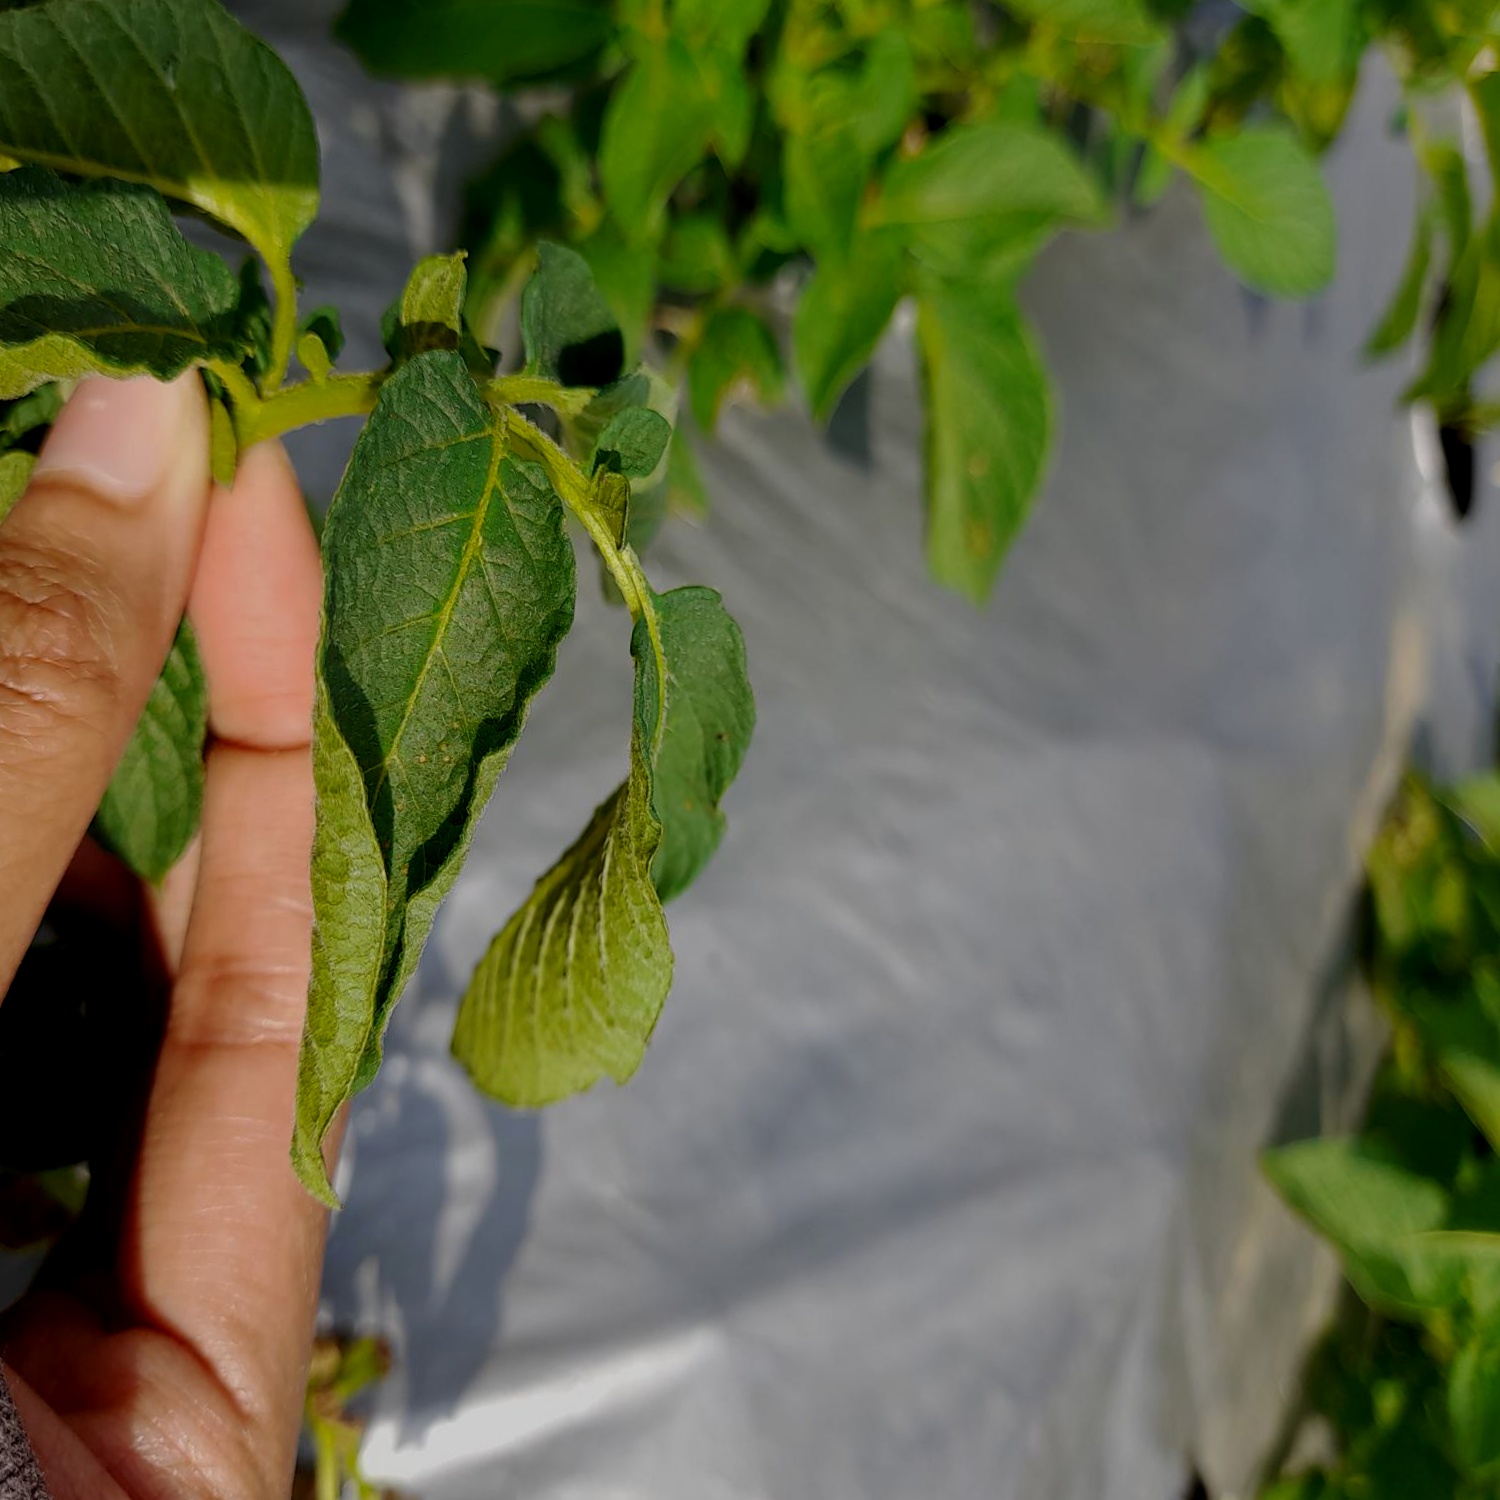
Etiqueta: Pudricion_Parda